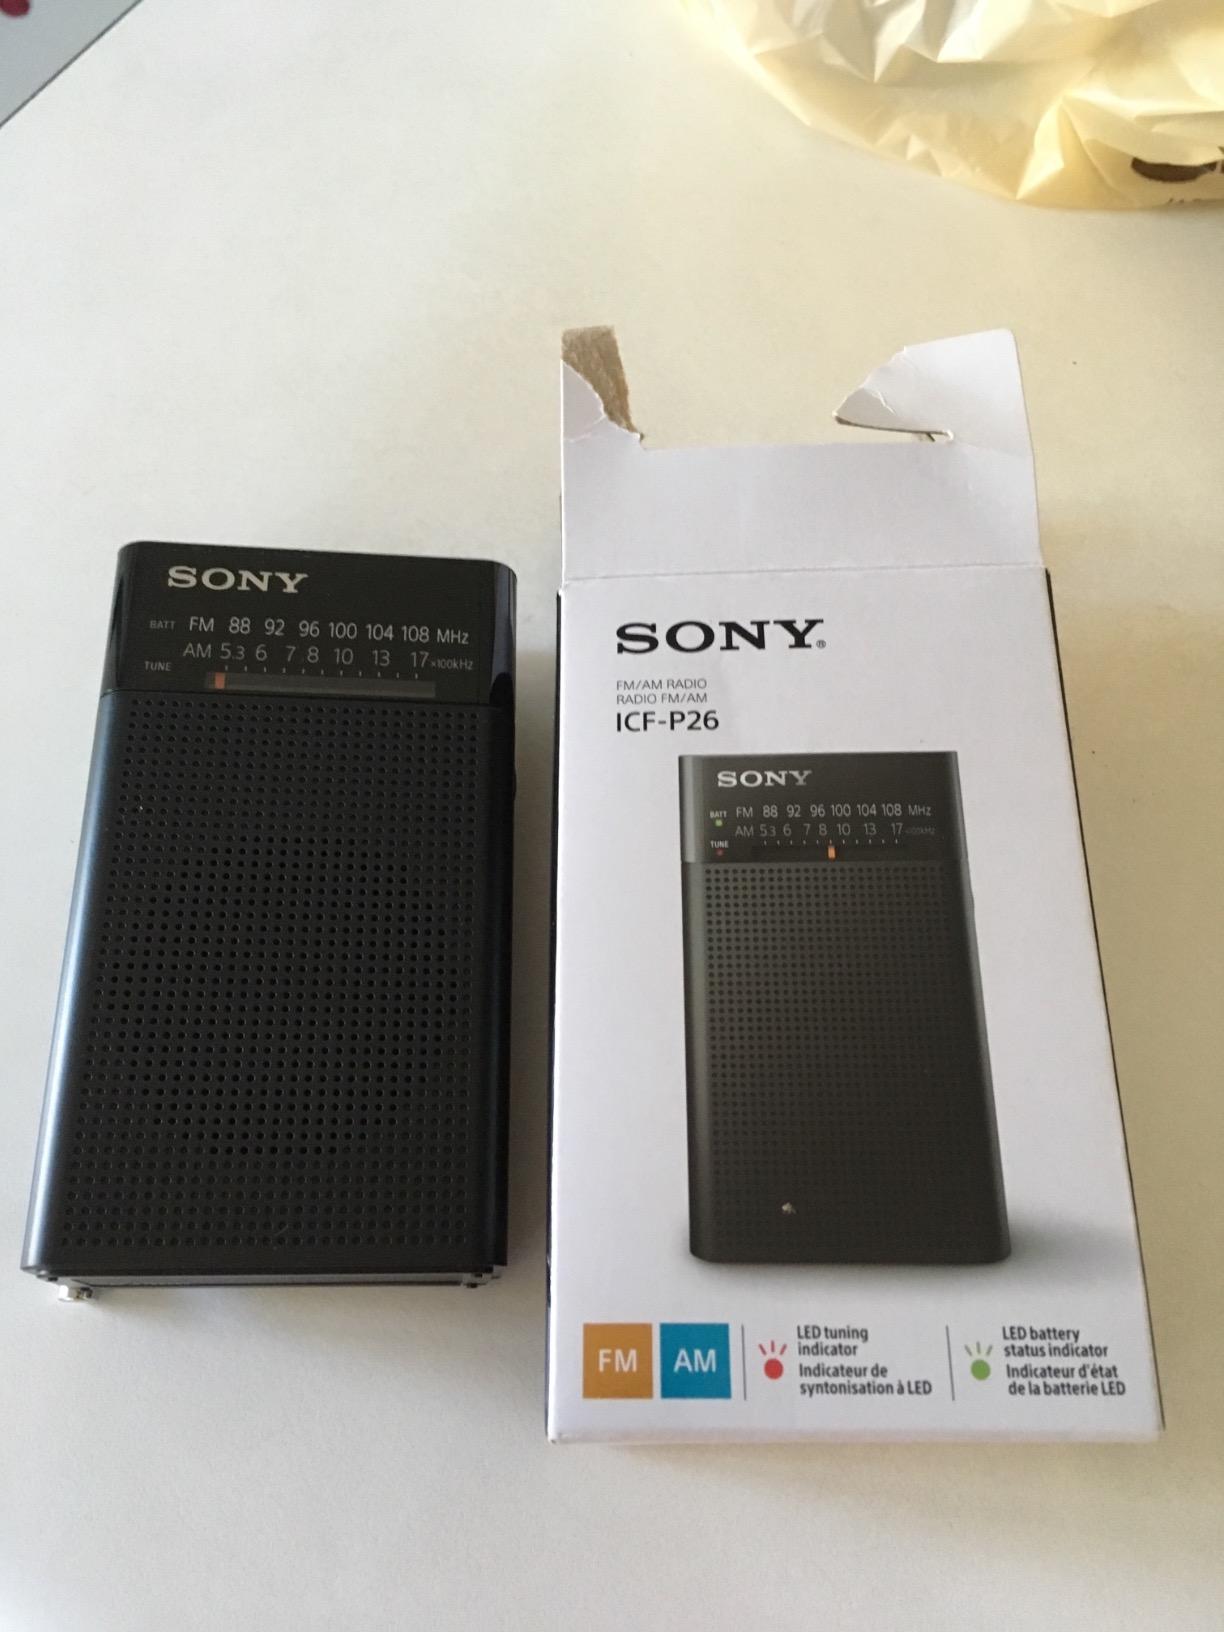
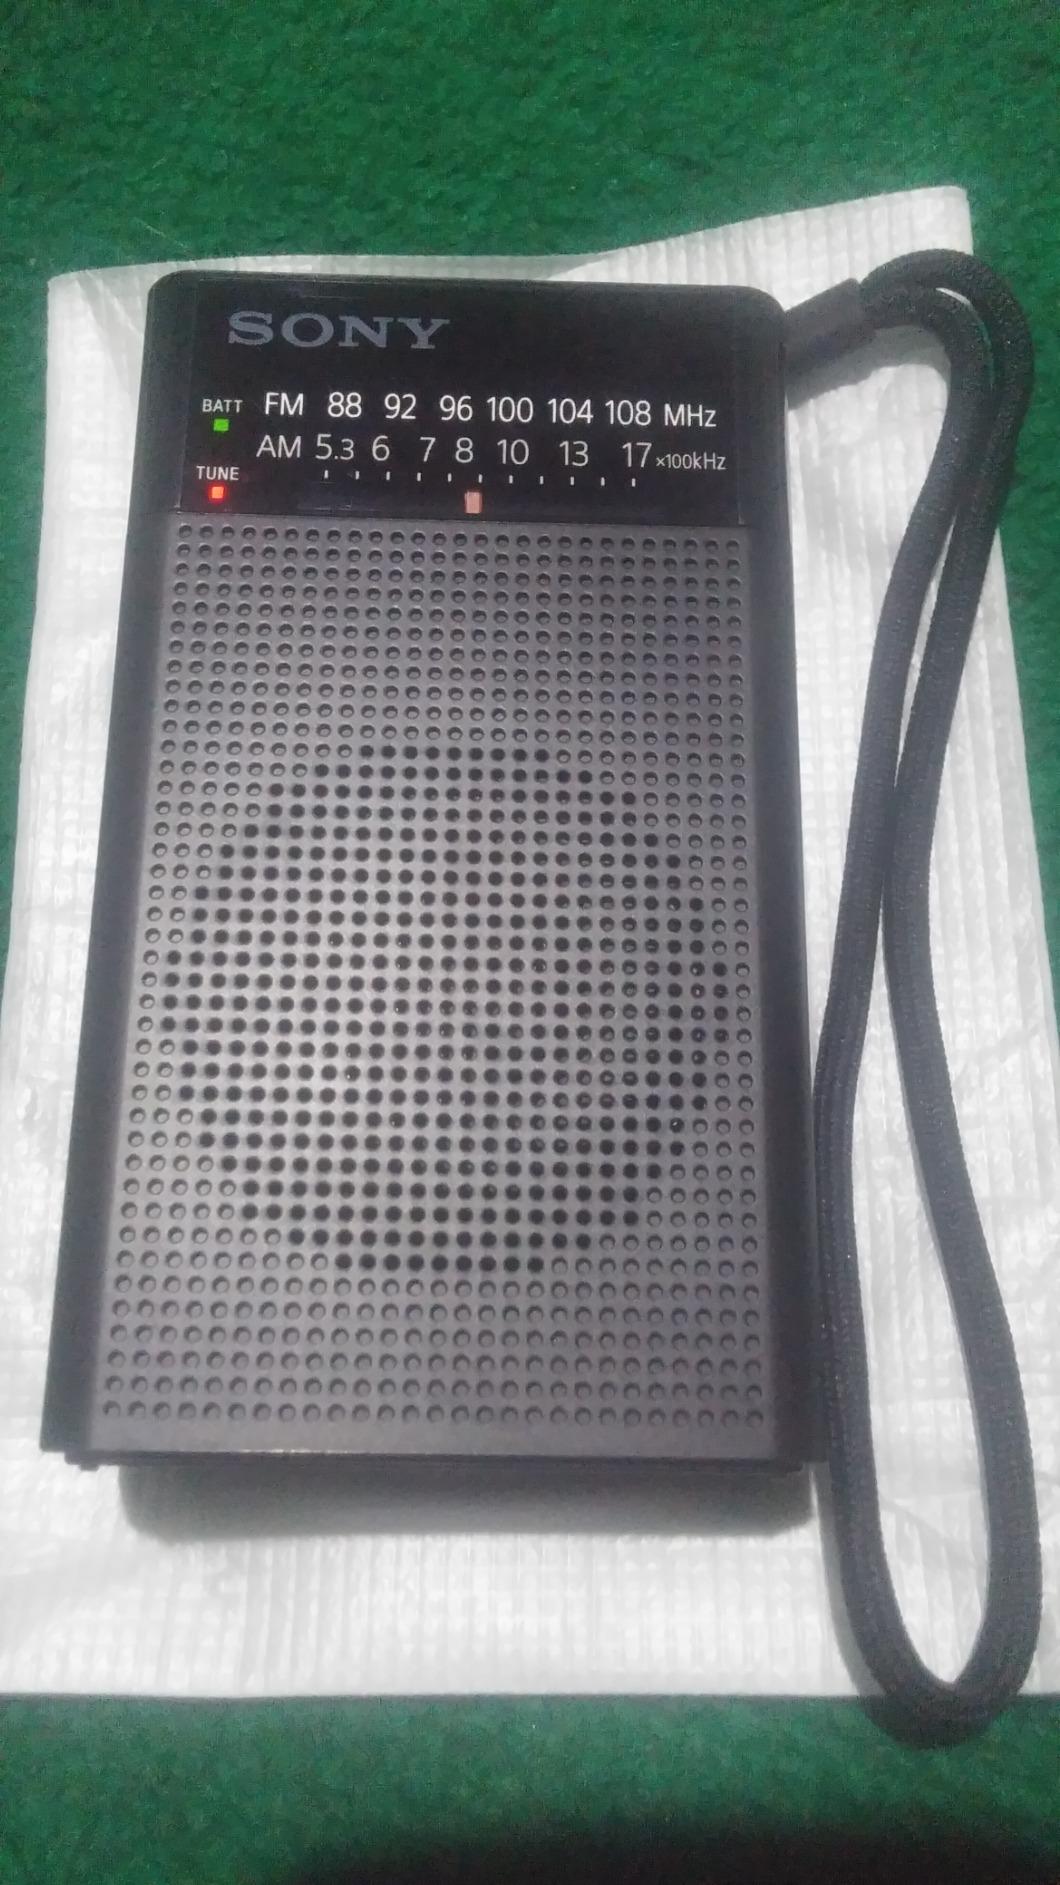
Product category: radio
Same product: yes